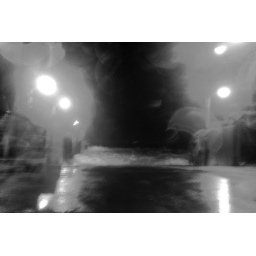
under tow at bell island dock side for boat wind and water spray was crazy